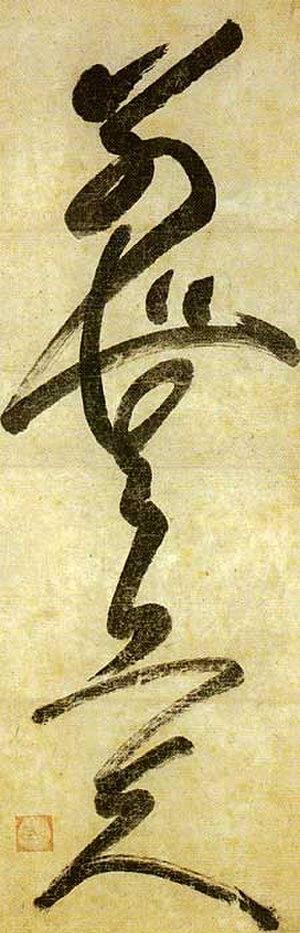
La littérature des cinq montagnes est une littérature issue des principaux centres monastiques zen de la secte Rinzai à Kyoto et Kamakura au Japon.